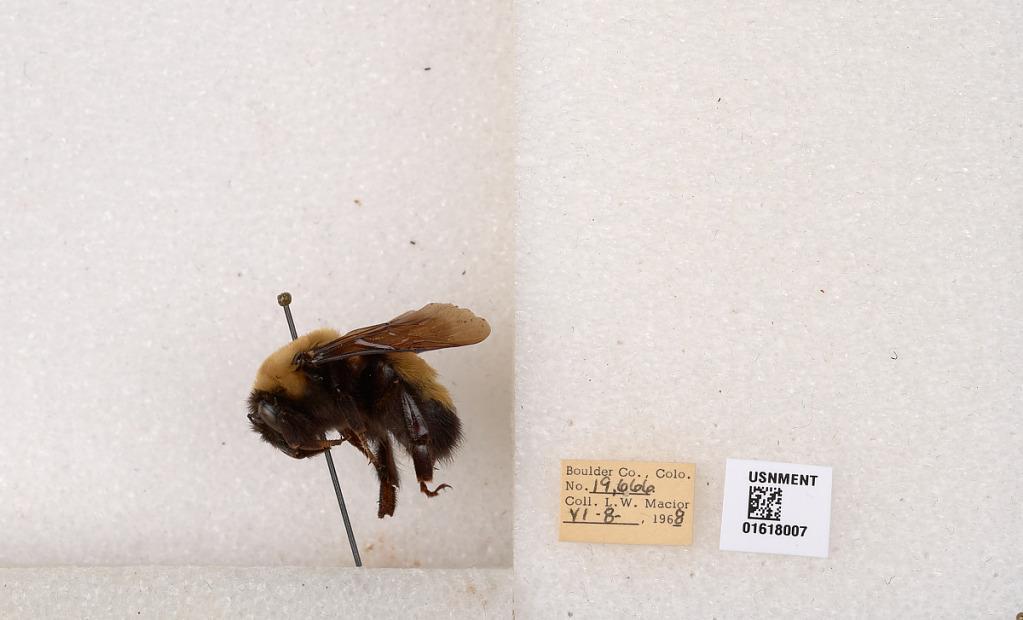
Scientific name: Bombus (Bombus) nevadensis Cresson
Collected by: L. Macior
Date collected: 1968-6-8
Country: United States
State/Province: Colorado
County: Boulder
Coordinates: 40.0925, -105.358